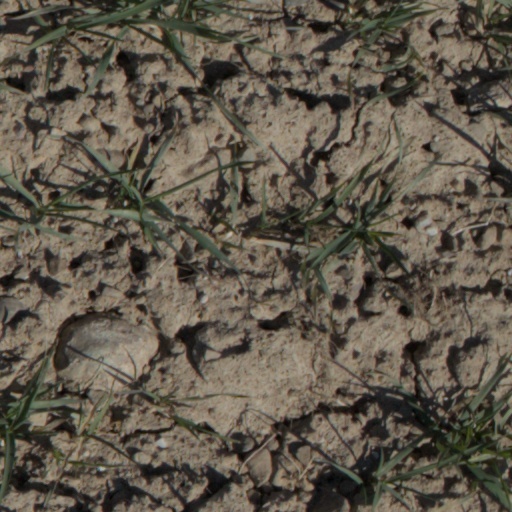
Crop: wheat